Lum You

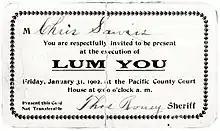
Invitation to Lum You's execution.

On January 27, Governor Henry McBride rejected one of the petitions for clemency on procedural grounds, and on January 30 confirmed by wire that he would not be commuting You's sentence. Anticipation of the execution became so great that Roney was besieged with requests to attend. Roney issued 500 invitation cards, some examples of which survive.